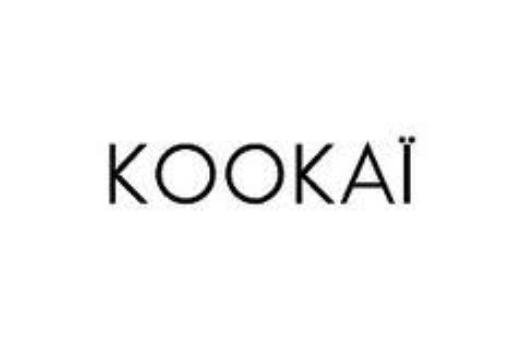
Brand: Kookai
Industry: Clothes